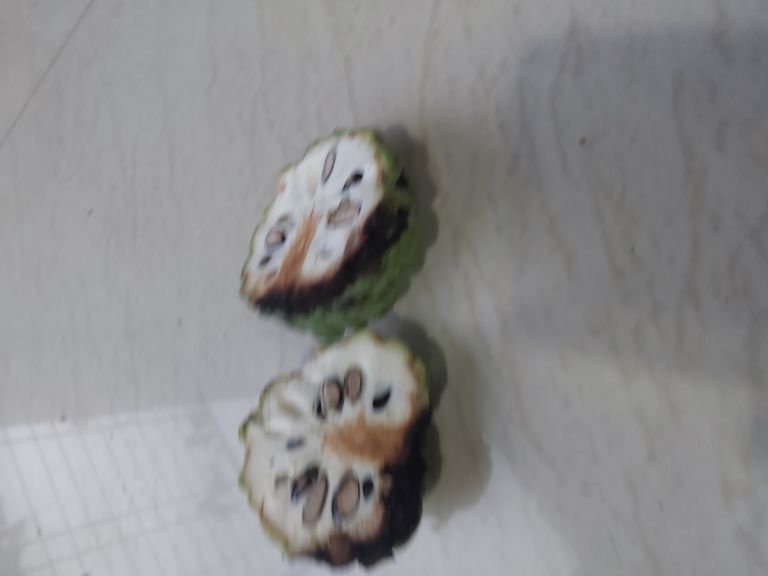
Disease label: Diplodia Rot